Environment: real
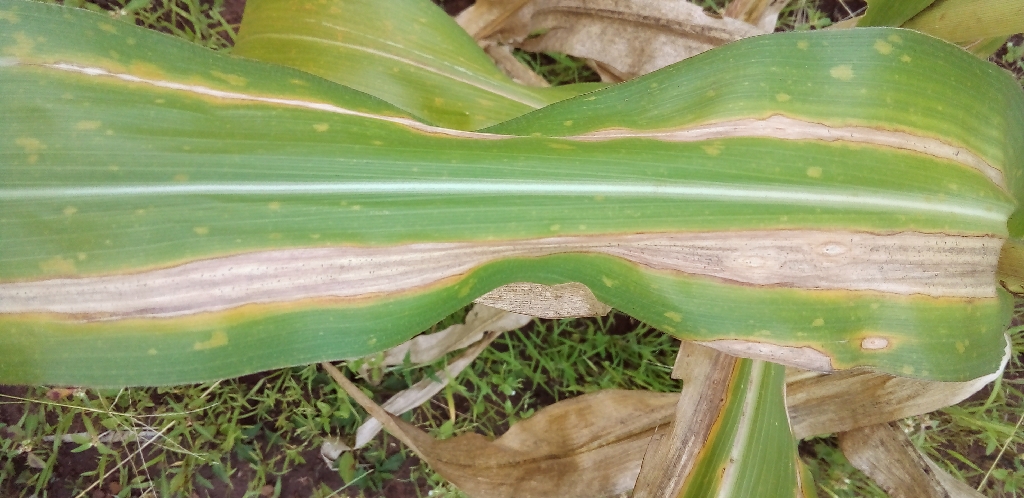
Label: northern_corn_leaf_blight